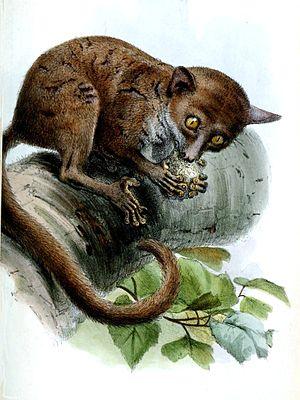
Les Lorisiformes constituent un infra-ordre de primates qui regroupe les lorisidés et les galagidés.
Galagoides est un genre de primates lorisiformes qui ne fait pas encore consensus parmi les primatologues.